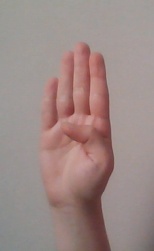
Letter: kaaf